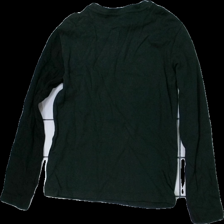
View: back
Type: Top
Category: Children
Brand: Not in the list
Brand text on label: marvel
Colors: Black, Red, Grey, Multicolor
Material: 100% cotton
Pattern: Other
Cut: Regular
Size: 140
Season: All
Damage location: top center
Damage 2 location: top right
Price range: 50-100
Recommended usage: Reuse
Description: långärmad tröja med spider-man på